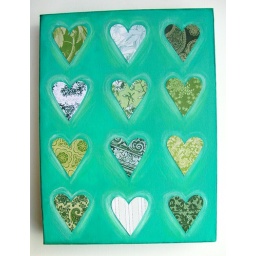
Collaged paper hearts in lovely fresh green shades on a 9x12x1.5&amp;quot; canvas. Acrylics, paper, and coloued pencil.